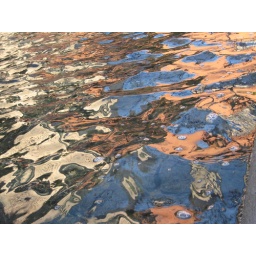
blue sky, stone buildings reflected in cobble-paved fountain